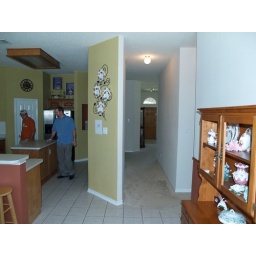
In corner of dining area looking at kitchen and front door in the distance